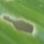
Crop: Maize
Condition: spodoptera-frugiperda-a